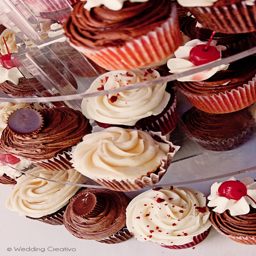
this was for a destination wedding with cakes made by person from that area .